Bukit Kepong

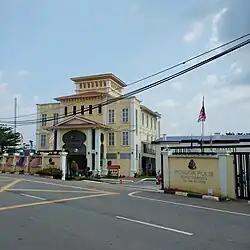
Bukit Kepong Police Station Gallery

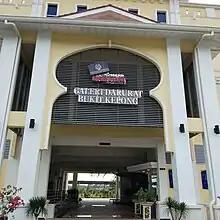
Bukit Kepong Gallery main entrance

Bukit Kepong spreads over 256 km of land with a population of 10,174 people. One of the restaurant here is the floating restaurant on Muar river famous for its silver catfish (patin in Malay) dishes.